Ludovico Sforza

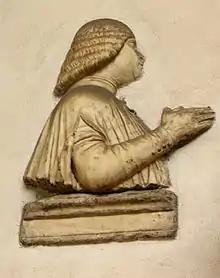
Bust of Ludovico il Moro. Rectory of the Basilica of Sant'Ambrogio in Milan, located on the entrance portal to the basilica, next to the effigy of his wife.

In 1482, the Republic of Venice along with the Papal States entered into war against the Duchy of Ferrara. Ludovico and the Duchy of Milan entered the war in favour of his future father-in-law, Ercole d'Este. To support the war, Ludovico sent forces commanded by Federico da Montefeltro, then, after the death of da Montefeltro, his half-brother Sforza Secondo. The Venetian army was commanded by Roberto Sanseverino d'Aragona. On 6 January 1483, Pope Sixtus IV abandoned the alliance with the Venetians and allied with Ferrara. The Venetians, with the help of Costanzo Sforza, devised a plan to make Ludovico abandon his alliance with Ferrara. On 15 July, the Venetian army crossed the Adda. Ludovico met with Alfonso of Aragon and other representatives of the alliance in Cremona and decided to immediately counterattack the Venetians. On 22 July, King Alfonso gathered the army in Monza. The following day the Venetian army led by Roberto Sanseverino, realizing that their plan had failed, retreated to Bergamo.